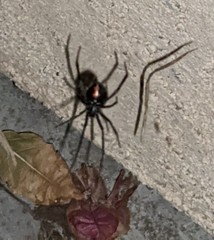
Species: Lactrodectus_hesperus